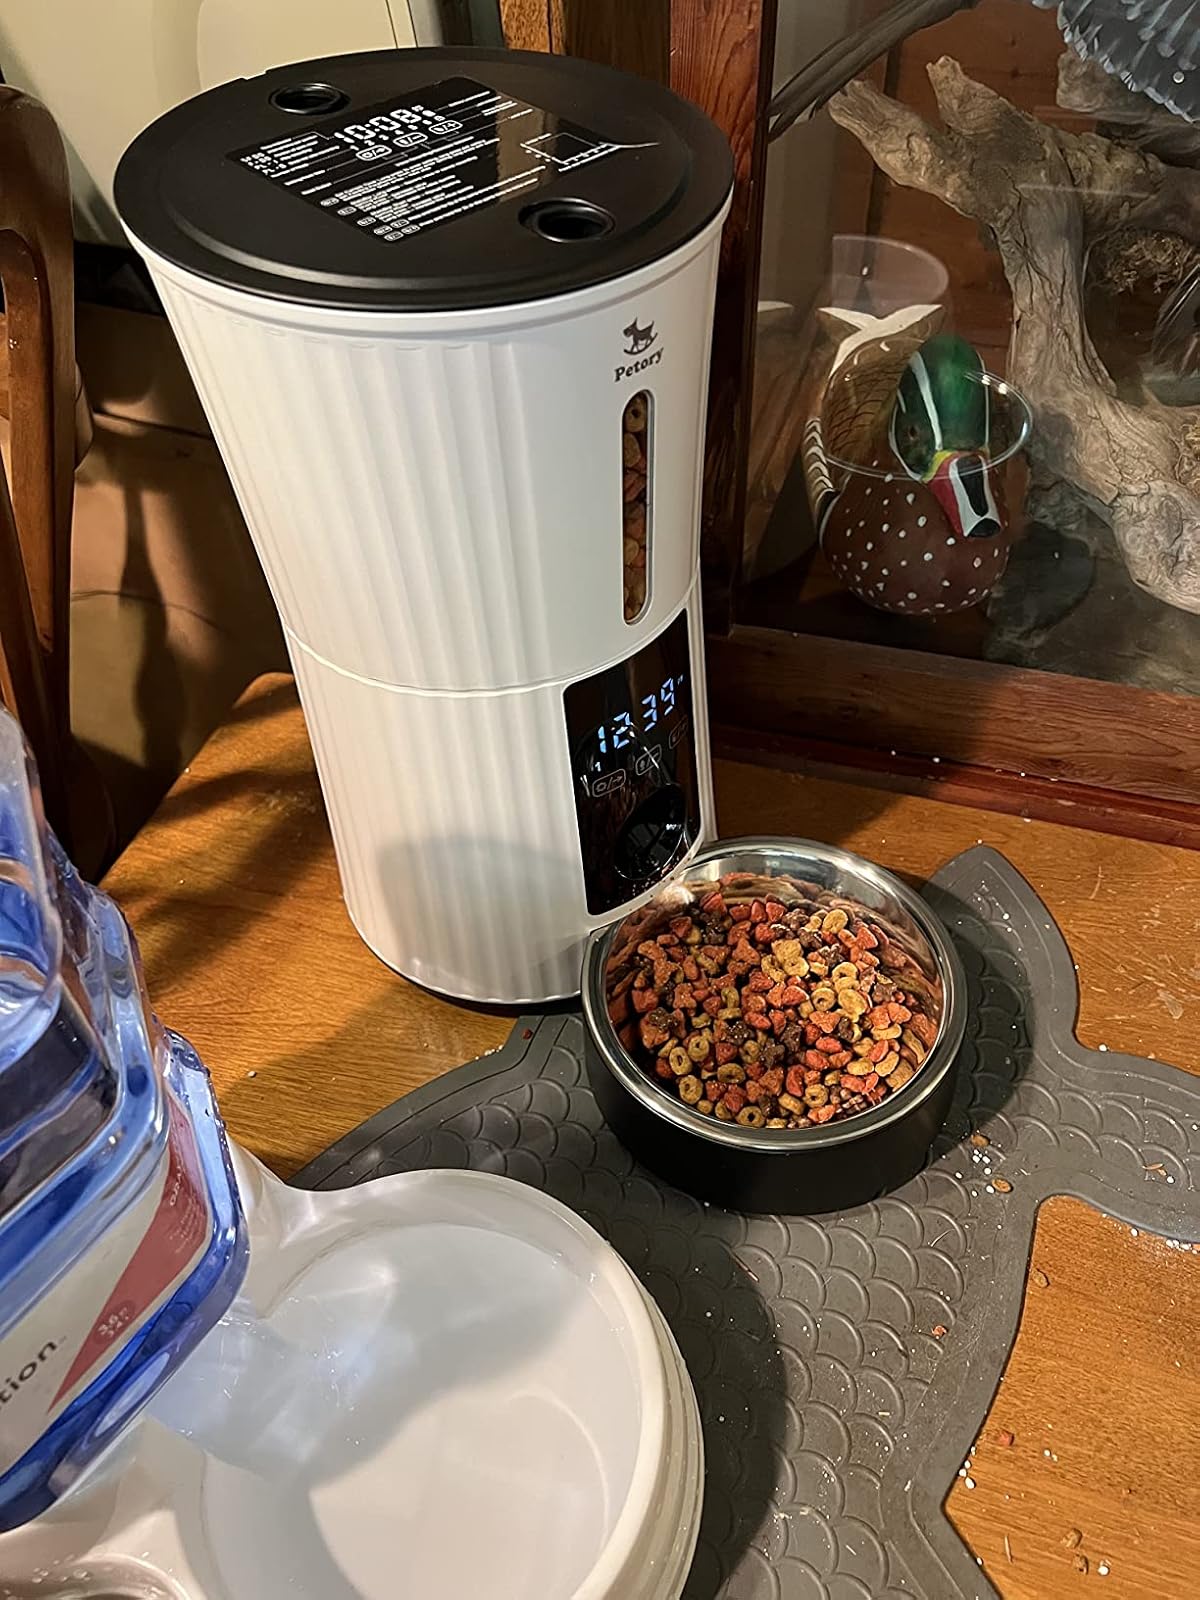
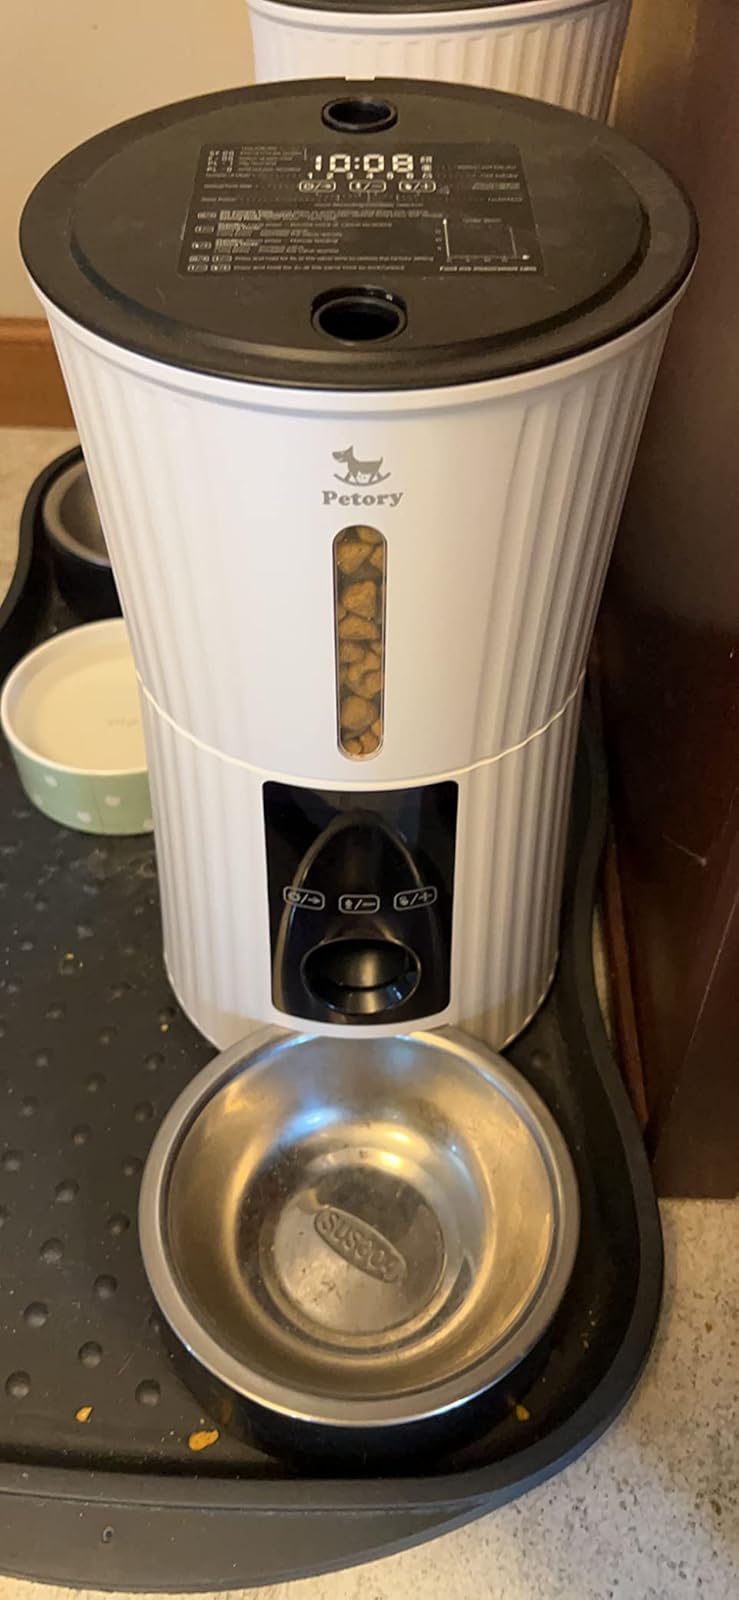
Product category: items_feeder
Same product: yes